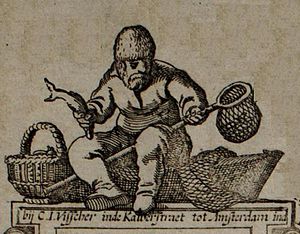
Claes Jansz. Visscher
Claes Janszoon Visscher var en nederlandsk kobberstikker, raderer, landskabstegner korttegner og trykforlægger. Han var også kendt som Nicolas Joannes og Nicolas Joannis Visscher II. Det sidste for at skelne ham fra en fiktiv fader og kobberstikker, den ældre kunsthistorie antog var hans fader